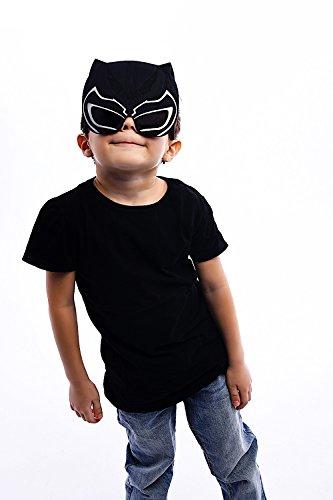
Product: Black Panther Sunglasses
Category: Clothing, Shoes & Jewelry | Costumes & Accessories | Kids & Baby | Boys | Accessories
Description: All Sun-Staches Sunglasses provide 100% UV400 protection and impact resistant lenses because we care.
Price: $7.97